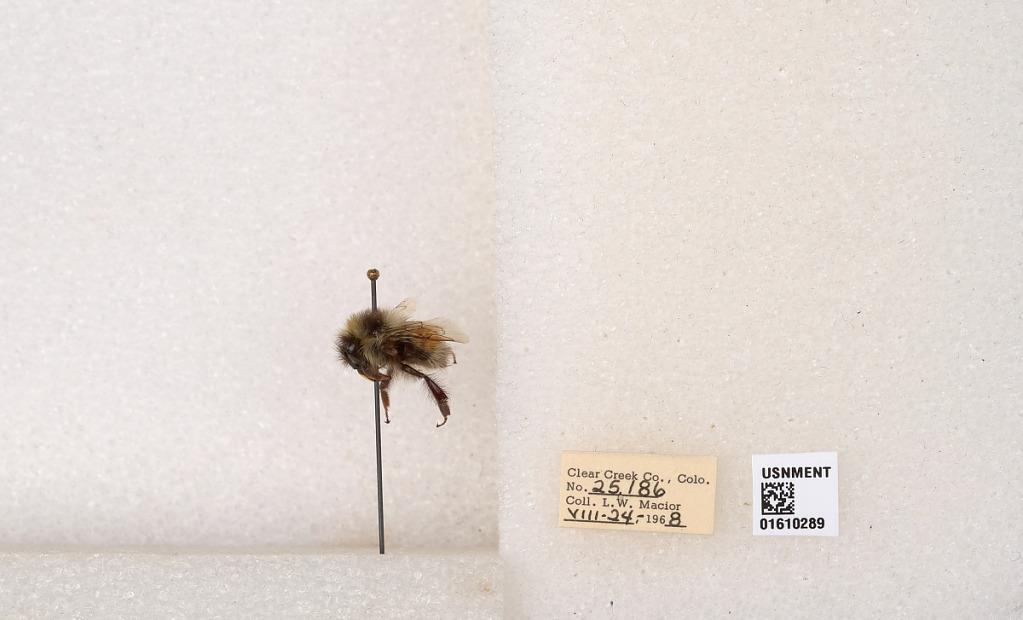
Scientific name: Bombus (Pyrobombus) sylvicola Kirby
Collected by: L. Macior
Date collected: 1968-8-24
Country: United States
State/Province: Colorado
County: Clear Creek
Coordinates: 39.6891, -105.644